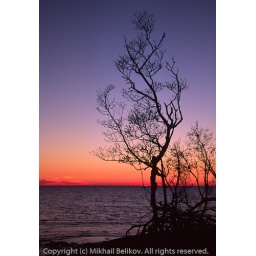
Mangrove tree against the blue and red sky colored by the setting sun in Florida Everglades, USA